Relaxed intersection

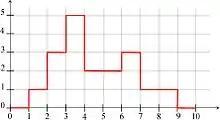
Figure 2. Set-membership function associated to the 6 intervals.

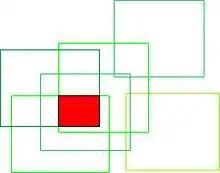
Figure 3. The red box corresponds to the 4-relaxed intersection of the 6 boxes

Combined with a branch-and-bound algorithm such as SIVIA (Set Inversion Via Interval Analysis), the "q"-relaxed